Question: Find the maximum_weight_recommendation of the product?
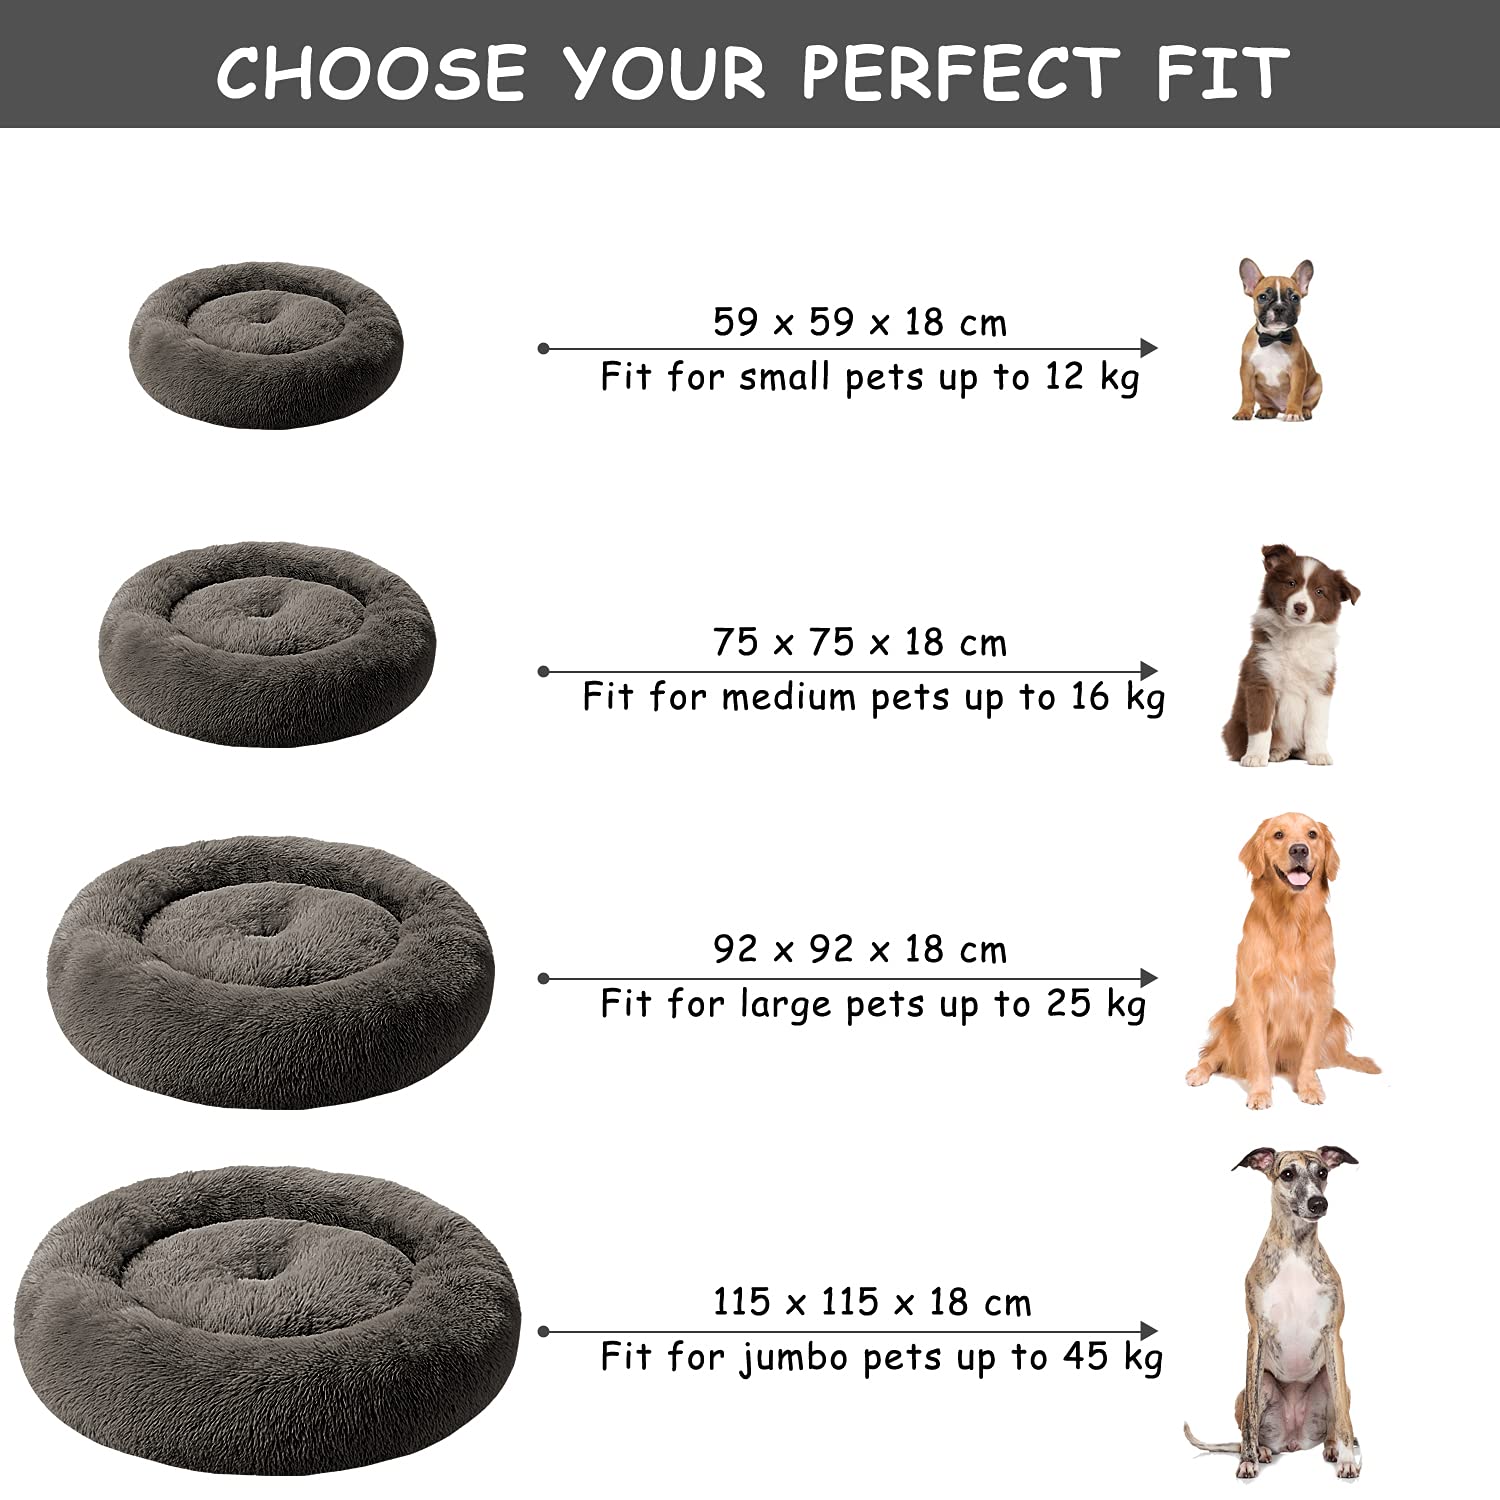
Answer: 45 kilogram